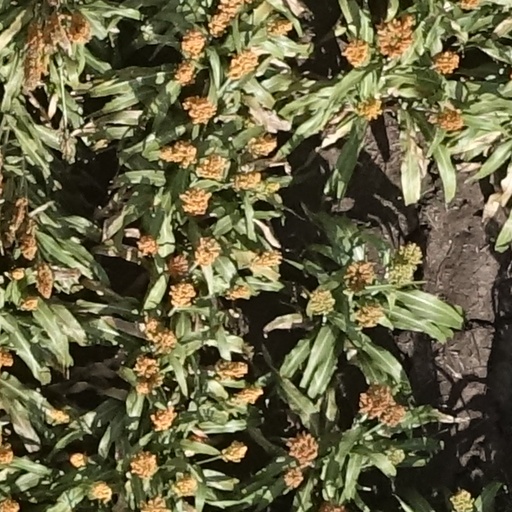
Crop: sorghum